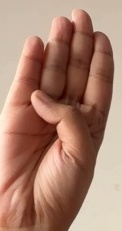
ASL sign: B